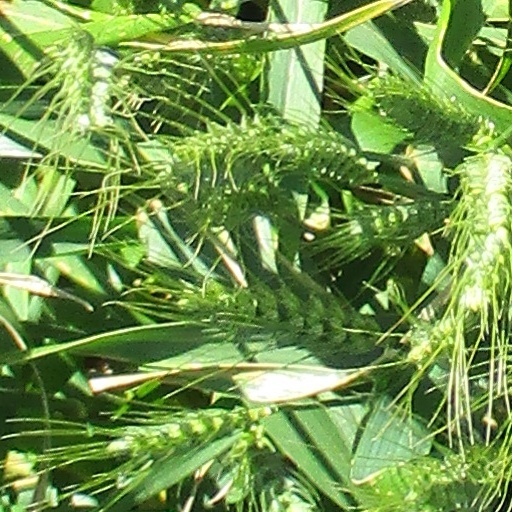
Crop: wheat